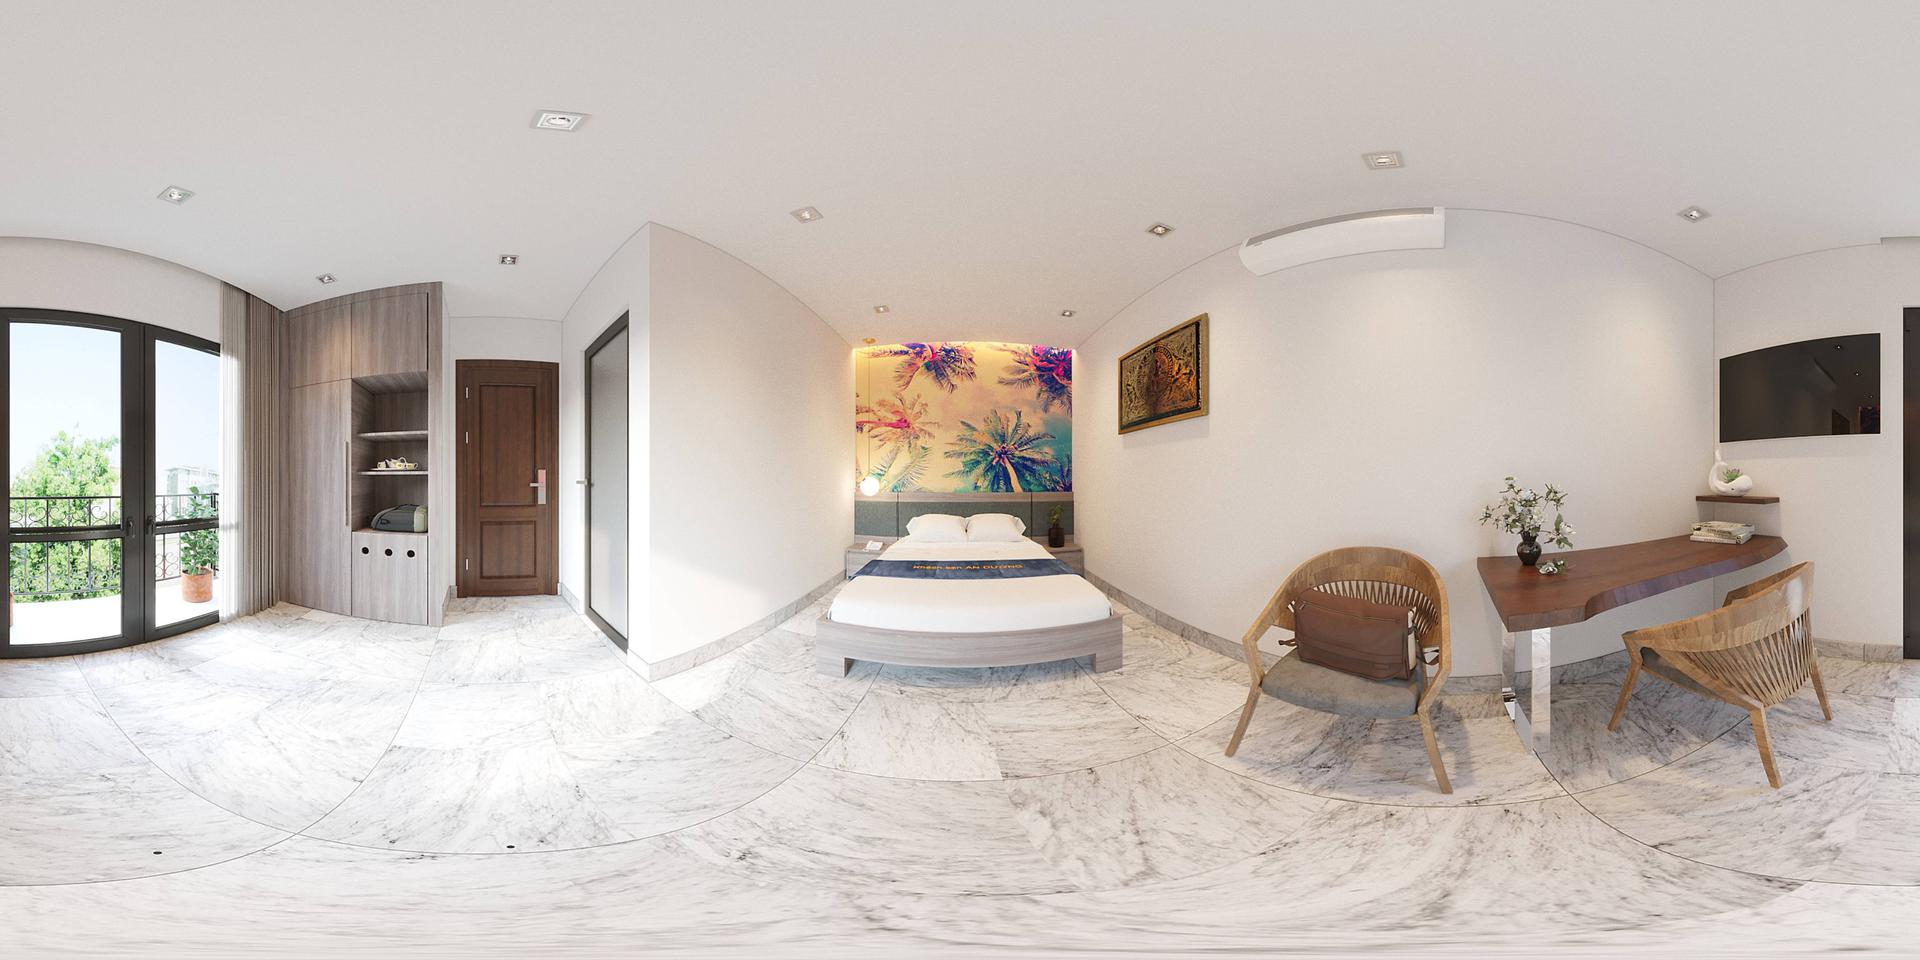
Referred object: Picture on the wall by the bed

Referred object: walk straight ahead to the bed

Referred object: the woven chair opposite the bed